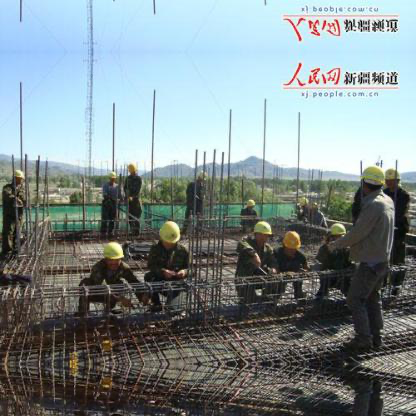
Objects in the image:
label: helmet
label: helmet
label: helmet
label: helmet
label: helmet
label: helmet
label: helmet
label: helmet
label: helmet
label: helmet
label: helmet
label: helmet
label: helmet